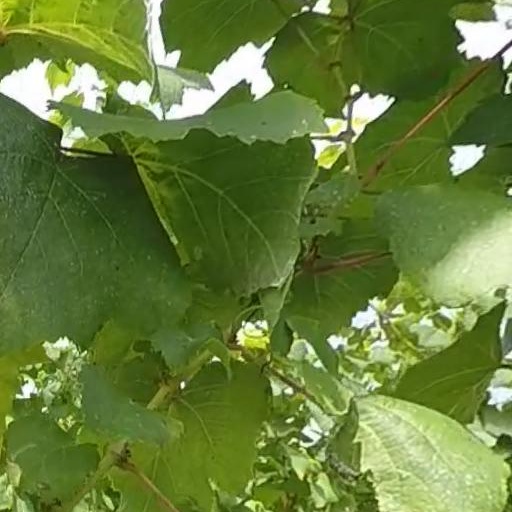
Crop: grape